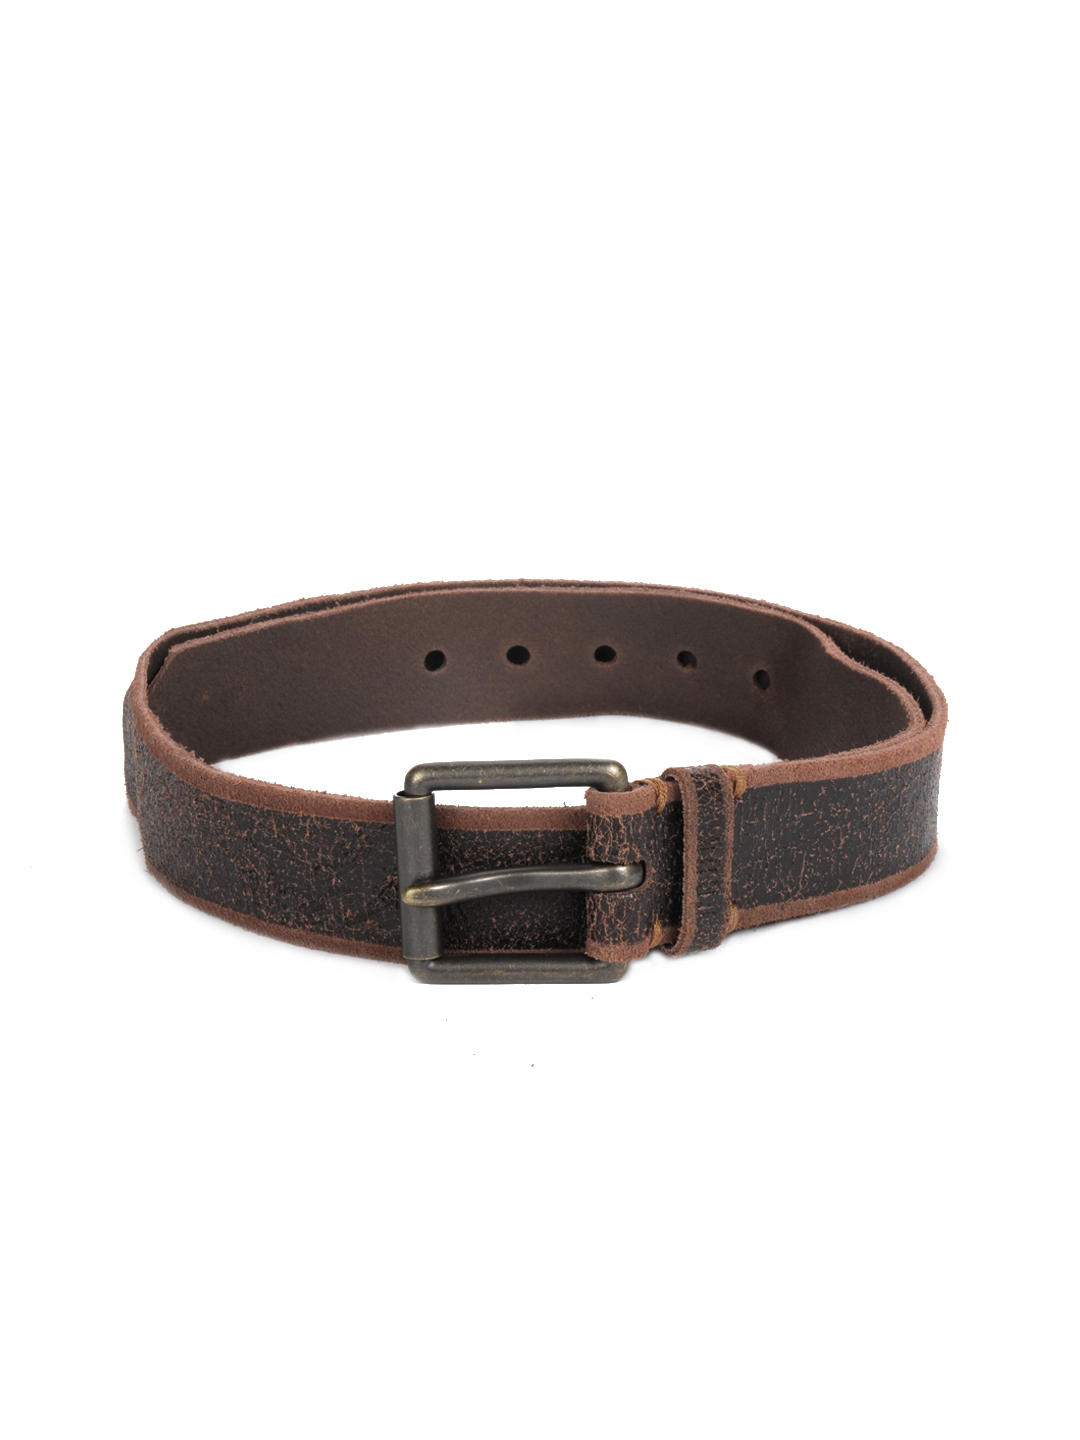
French Connection Men Brown Belt
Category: Accessories / Belts / Belts
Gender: Men
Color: Brown
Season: Summer 2012
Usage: Casual